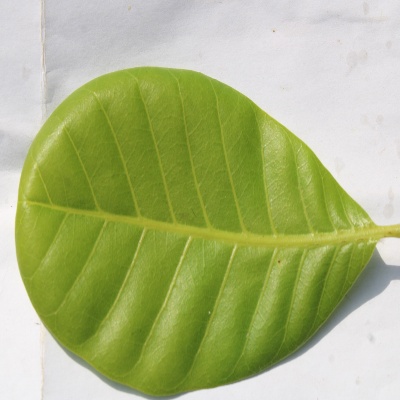
Crop: Cashew
Condition: healthy